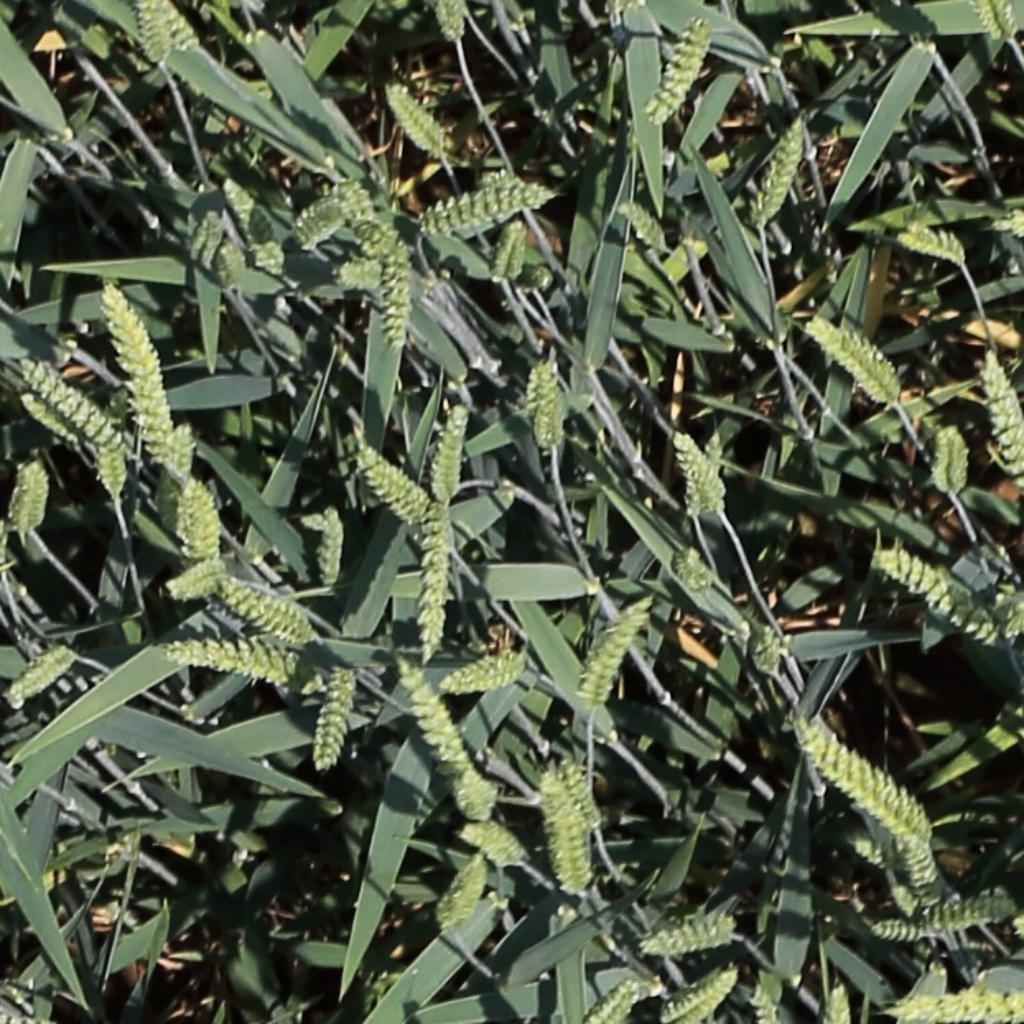
Country: Switzerland
Location: Usask
Wheat development stage: Filling